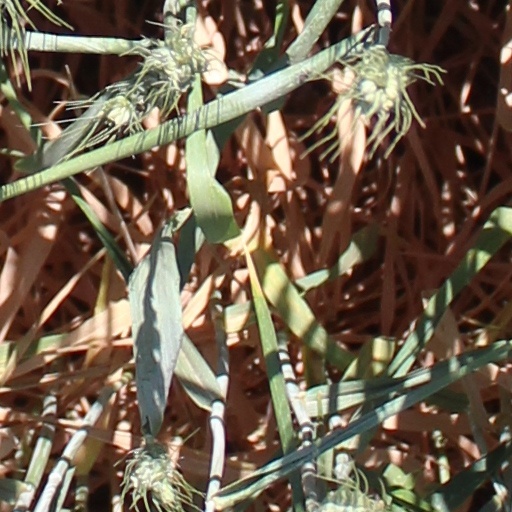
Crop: wheat